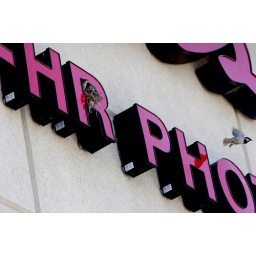
A baby bird nests in the Walgreens sign while its parent flies to find it some food!